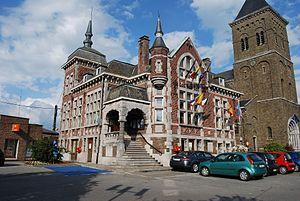
Vue de Battice.